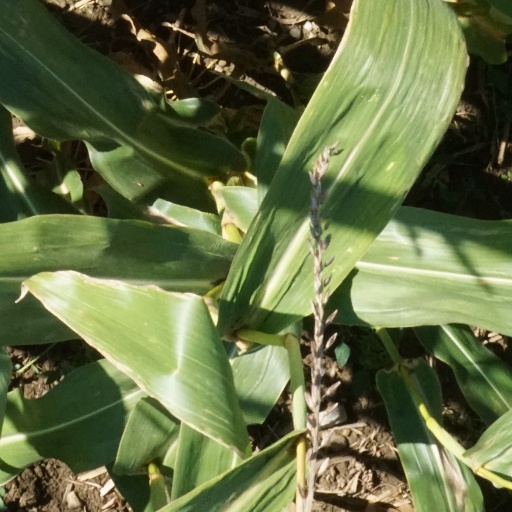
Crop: maize; corn